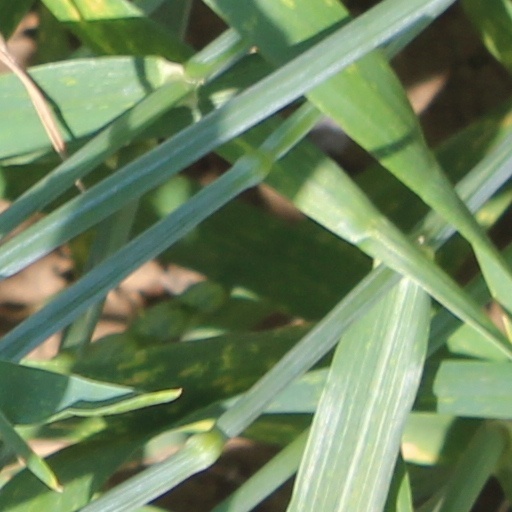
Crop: wheat